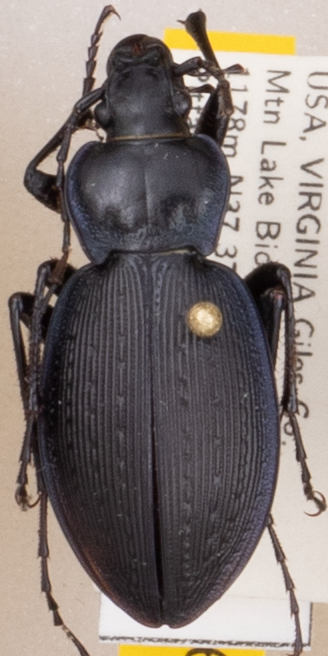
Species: Carabus goryi
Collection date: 2021-07-27
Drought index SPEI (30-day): -2.09
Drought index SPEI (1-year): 0.272
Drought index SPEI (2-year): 0.9